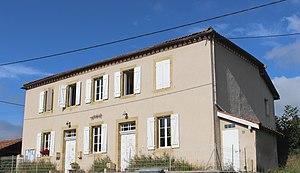
Mairie de Thermes-Magnoac (Hautes-Pyrénées)
Thermes-Magnoac est une commune française située dans le département des Hautes-Pyrénées, en région Occitanie.